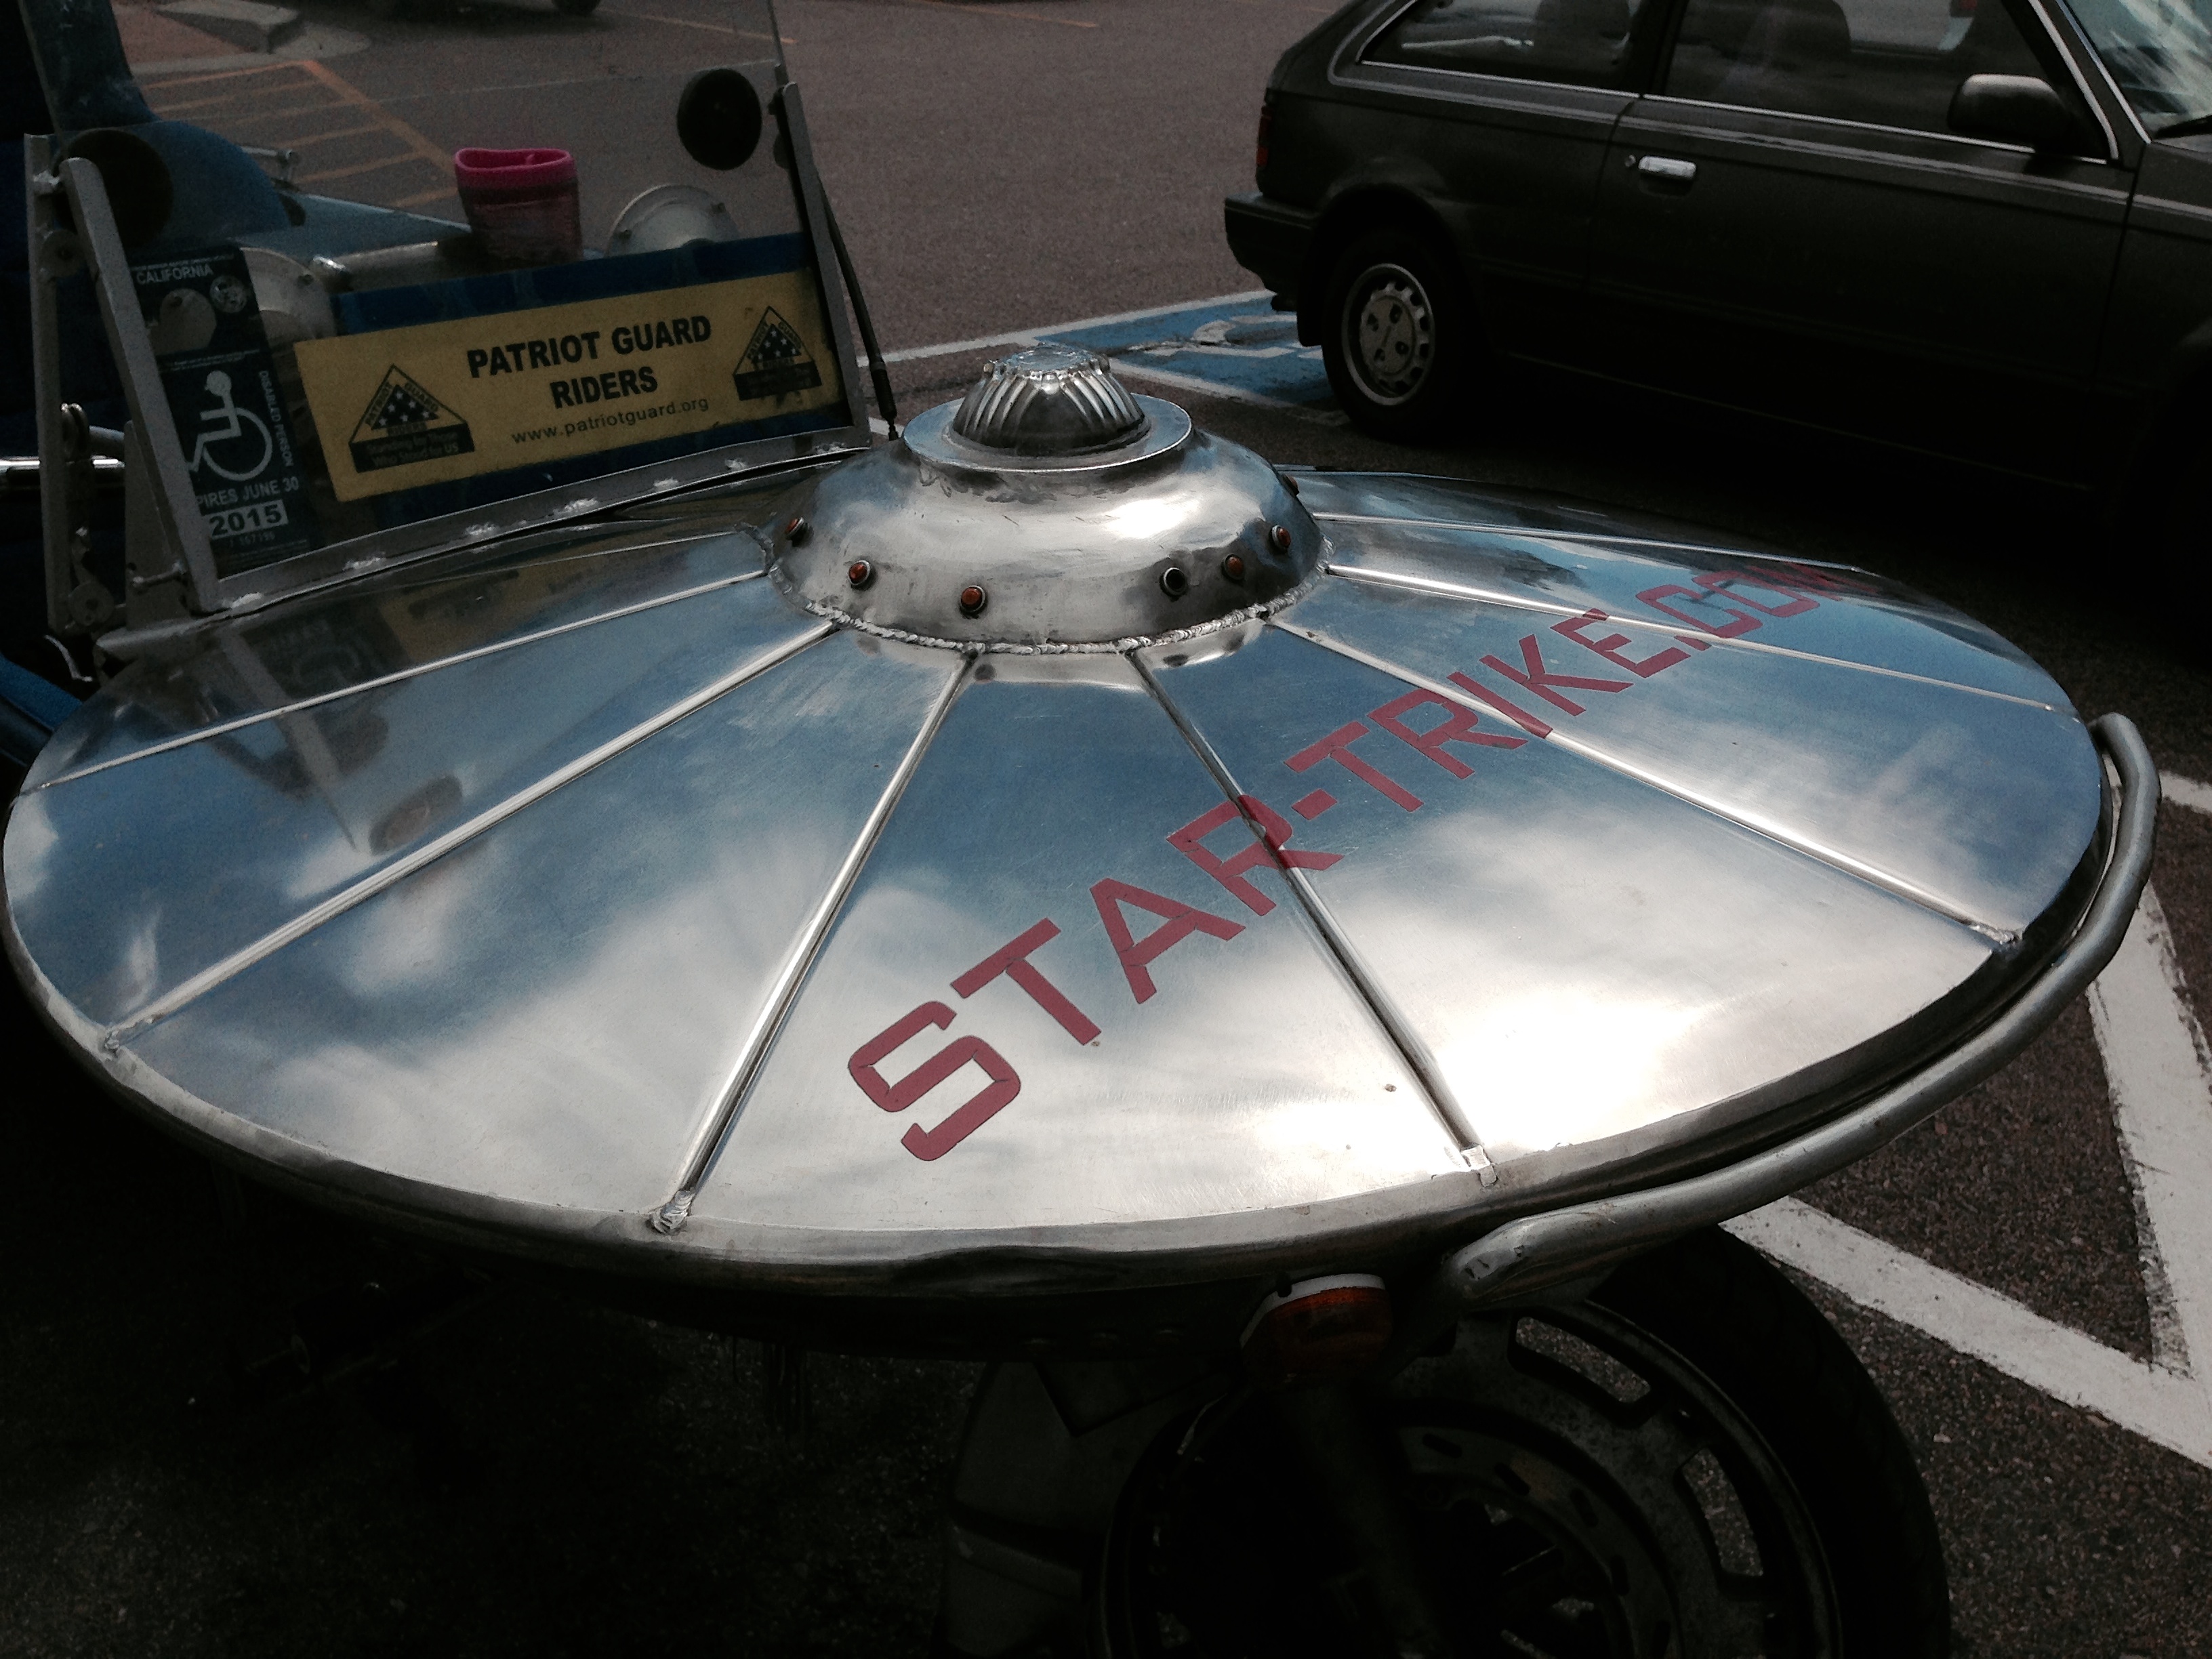
car, wheel, vehicle, bumper, automobile make, automotive exterior, aircraft engine